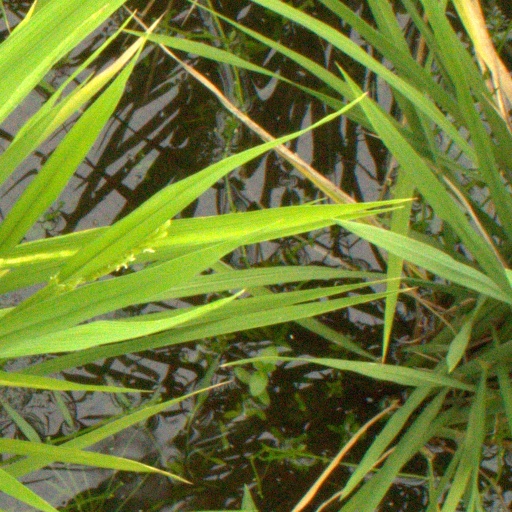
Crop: rice